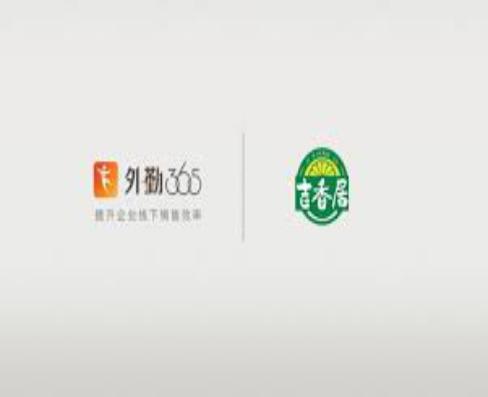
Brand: jixiangju
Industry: Food